Stephanie Glaser

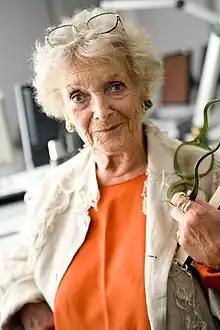
Stephanie Glaser in 2009

Stephanie Glaser (22 February 1920 – 14 January 2011) was one of Switzerland's most prominent stage, TV and film actresses, popular for her portrayal of down-to-earth, sympathetic characters.